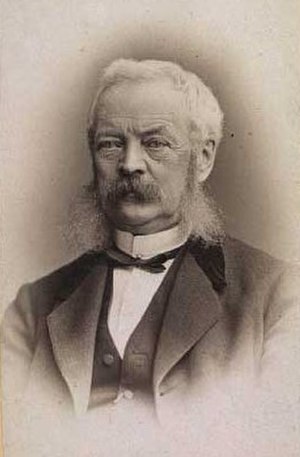
Jens Erik Albert Magius
J.E.A. Magius